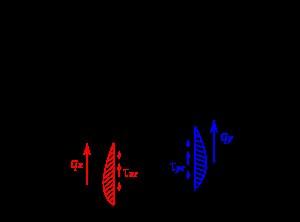
La théorie des plaques est une théorie permettant de calculer les déformations et les contraintes dans une plaque soumise à des charges. Elle s'inspire de la théorie des poutres.
Une contrainte de cisaillement τ est une contrainte mécanique appliquée de manière parallèle ou tangentielle à une face d'un matériau, par opposition aux contraintes normales qui sont appliquées de manière perpendiculaire. C'est le rapport d'une force à une surface. Elle possède donc la dimension d'une pression, exprimée en pascals ou pour les grandes valeurs en mégapascals.